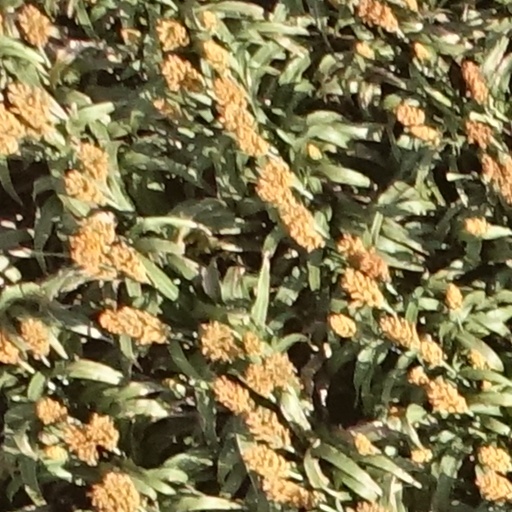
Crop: sorghum